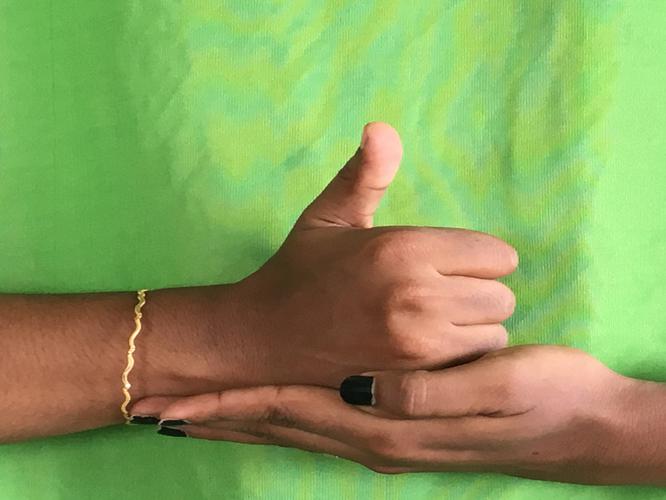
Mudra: Shivalinga
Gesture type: double_hand